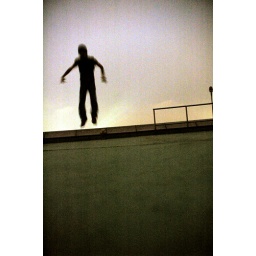
shoot myself, jump the roof of a high-rise building (38F,near wuding RD in shanghai) by 2006/09/29 18:30